Ana Konjuh

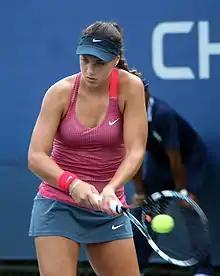
Konjuh at the 2013 US Open

Konjuh was awarded a main-draw wildcard for the Auckland Open in New Zealand. On her debut at WTA Tour-level, she stunned the top seed and world No. 14 Roberta Vinci, in the first round in three sets. At the Australian Open, she came through qualifying to reach her first Grand Slam main draw, but lost in the first round to the fourth seed and eventual champion, Li Na.